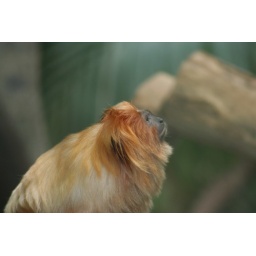
A golden lion tamarin &lt;i&gt;(Leontopithecus rosalia)&lt;/i&gt; at the Smithsonian National Zoological Park in Washington, DC.